Political campaign

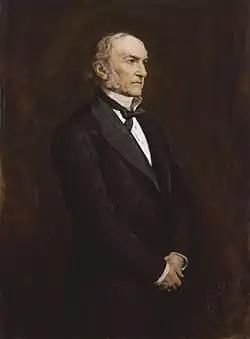
William Gladstone in 1879, during the Midlothian campaign

It is to get those who agree with their ideas to support them when running for a political position.